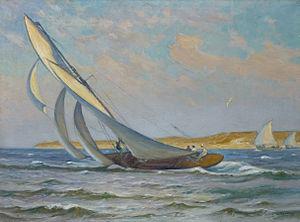
Edmond de Palézieux, né Edmond Henri Théodore de Palézieux, dit Falconnet à Vevey le 20 juillet 1850, et mort à Équihen-Plage le 11 juin 1924, est un peintre suisse.